Alphonse-Marie Eppinger

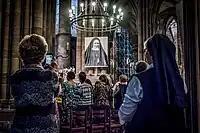
Beatification mass held in Strasbourg on 9 September 2018.

The beatification process opened in Strasbourg in an informative process that commenced on 29 January 1951 and concluded its business on 12 January 1955 while theologians voiced approval to her spiritual writings on 6 July 1963. The cause remained inactive for several decades while a decree from the Congregation for the Causes of Saints on 30 August 2005 resumed the cause and granted "nihil obstat" ('nothing against') to the continuation of the cause while giving her the posthumous title of Servant of God. A second process opened on 7 June 2006 and closed on 25 June 2007 while the C.C.S. validated the process in Rome on 29 February 2008. A relator to the cause was appointed on 7 May 2008.